Cherry Hill, Michigan

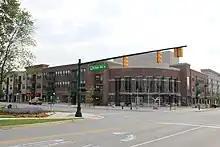
The Village Theatre

Cherry Hill, settled in 1825, was an early crossroads hamlet in Canton Township. The town was originally called "Ridge" (also the origin of "Ridge Road") due to its position atop the ridge shore of an ancient lake. The first area church, the Cherry Hill United Methodist Church, was built in the village in 1834. In approximately 1865, Abner Hitchcock constructed an inn in the village, naming it the "Cherry Hill House" in reference to the wild cherry trees growing in the area. The town of Ridge soon followed suit, and changed its name to "Cherry Hill." Hitchcock's inn was used later as a general store and a dance hall, becoming the social center of the community for generations.